Rotonda della Besana

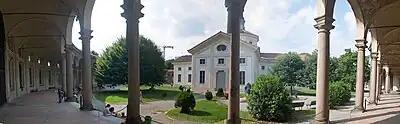
The church as seen from the portico

The Rotonda della Besana (also known as Rotonda di Via Besana or Complesso di San Michele ai Nuovi Sepolcri, and originally as Foppone della Ca' Granda) is a late baroque building complex and former cemetery in Milan, Italy, built between 1695 and 1732 and located close to the city center. The complex comprises a lobate hectagonal colonnade portico enclosing a garden and the deconsacrated church of San Michele ai Sepolcri ("Saint Michael by the Sepulchers"). The portico was designed by architects Francesco Croce and Carlo Raffaello Raffagno, while the church was designed by Attilio Arrigoni. Although originally a cemetery, over time the Rotonda has been adapted for a number of other uses; today, it is a leisure area and a venue for cultural events.